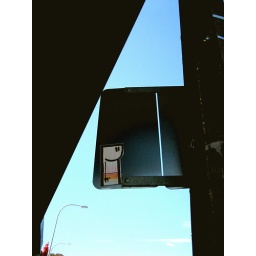
Small figure on a street sign in Paddington, Sydney, Australia.